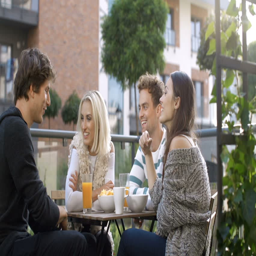
young beautiful people talking , drinking and enjoying sunny weather while sitting at the table and having picnic outdoors .